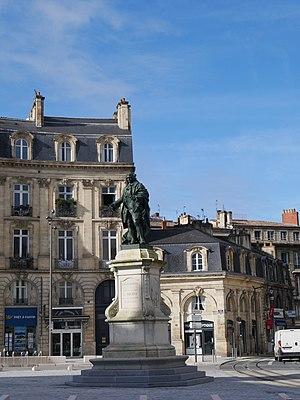
Louis-Urbain Aubert, marquis de Tourny, baron de Naly, né aux Andelys le 16 mai 1695 et mort le 28 novembre 1760 à Paris, est un administrateur français du XVIIIᵉ siècle. Intendant de Guyenne, il œuvra à la transformation de Bordeaux, dans la continuité de l'intendant Boucher.